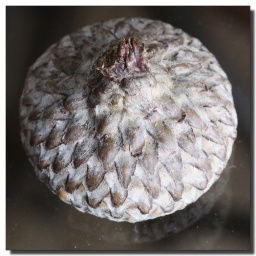
Something I found in my driveway, photographed in natural light near a window on a glass table.